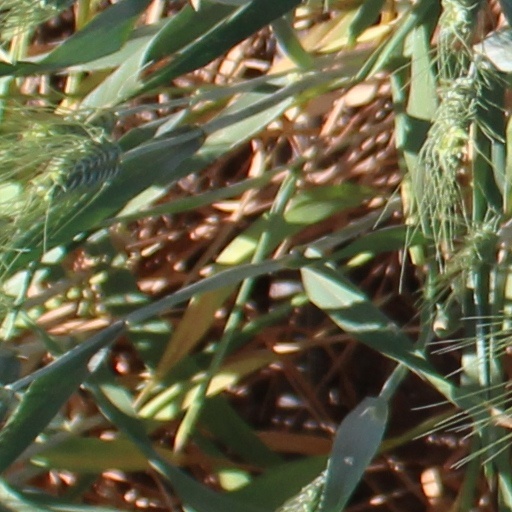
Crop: wheat